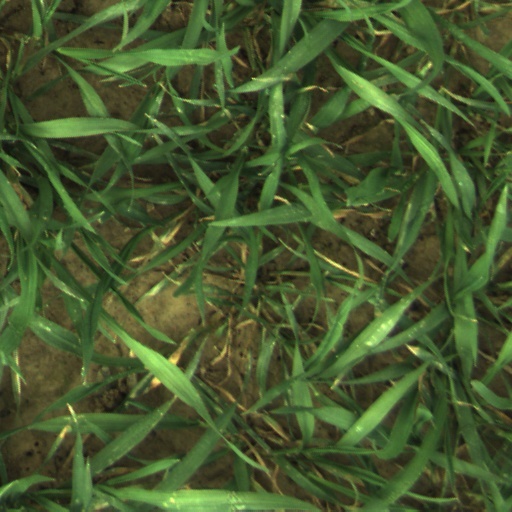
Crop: wheat